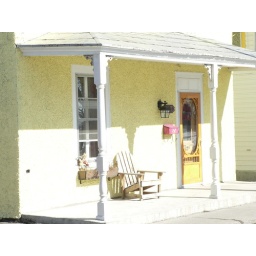
We walked past this cute yellow house in Pinte Claire village, just West of Montreal.